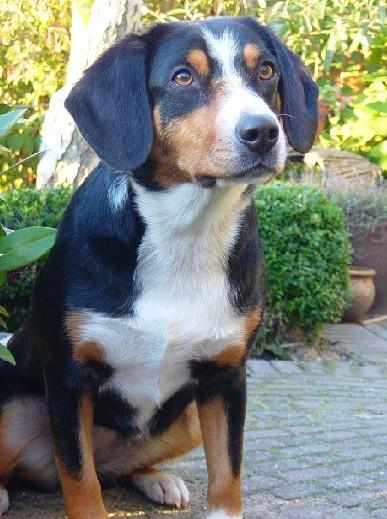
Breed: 221-n000055-EntleBucher